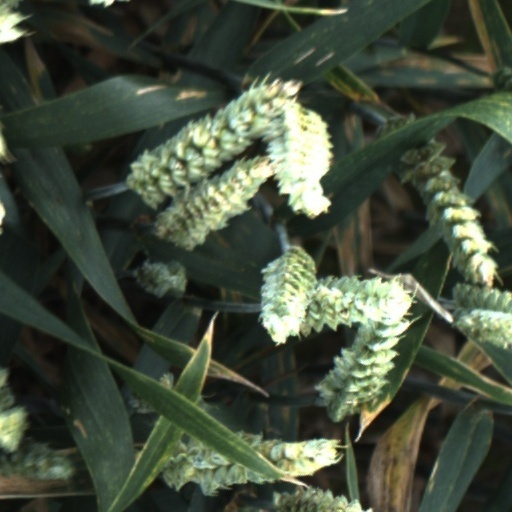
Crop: wheat